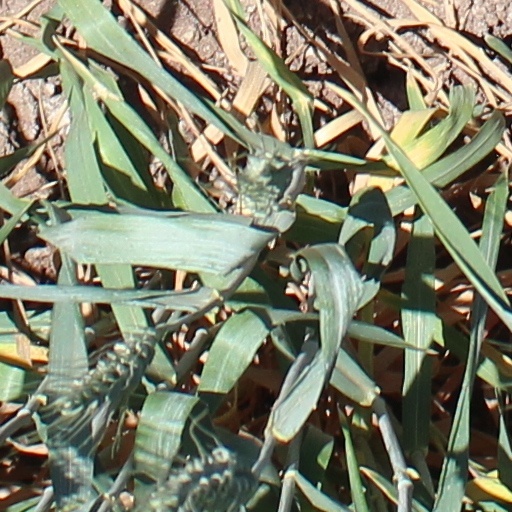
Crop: wheat